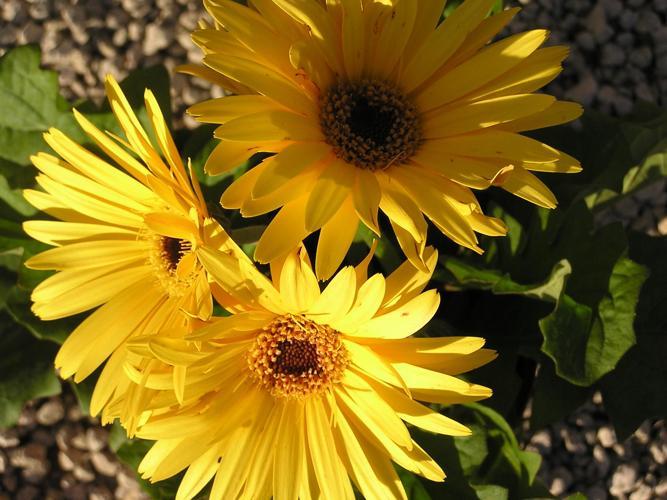
Label: barbeton daisy